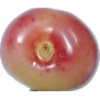
Label: Cherry Rainier 1